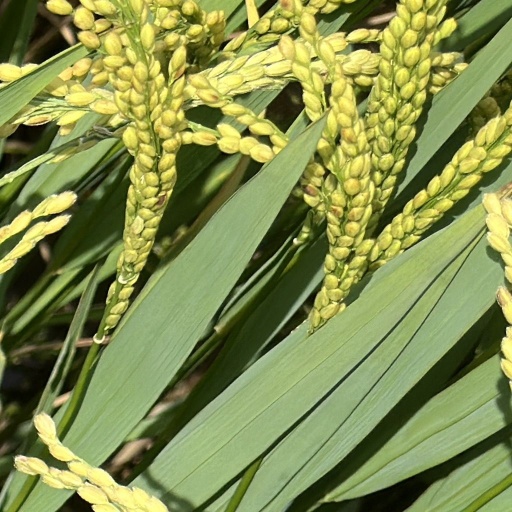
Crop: rice